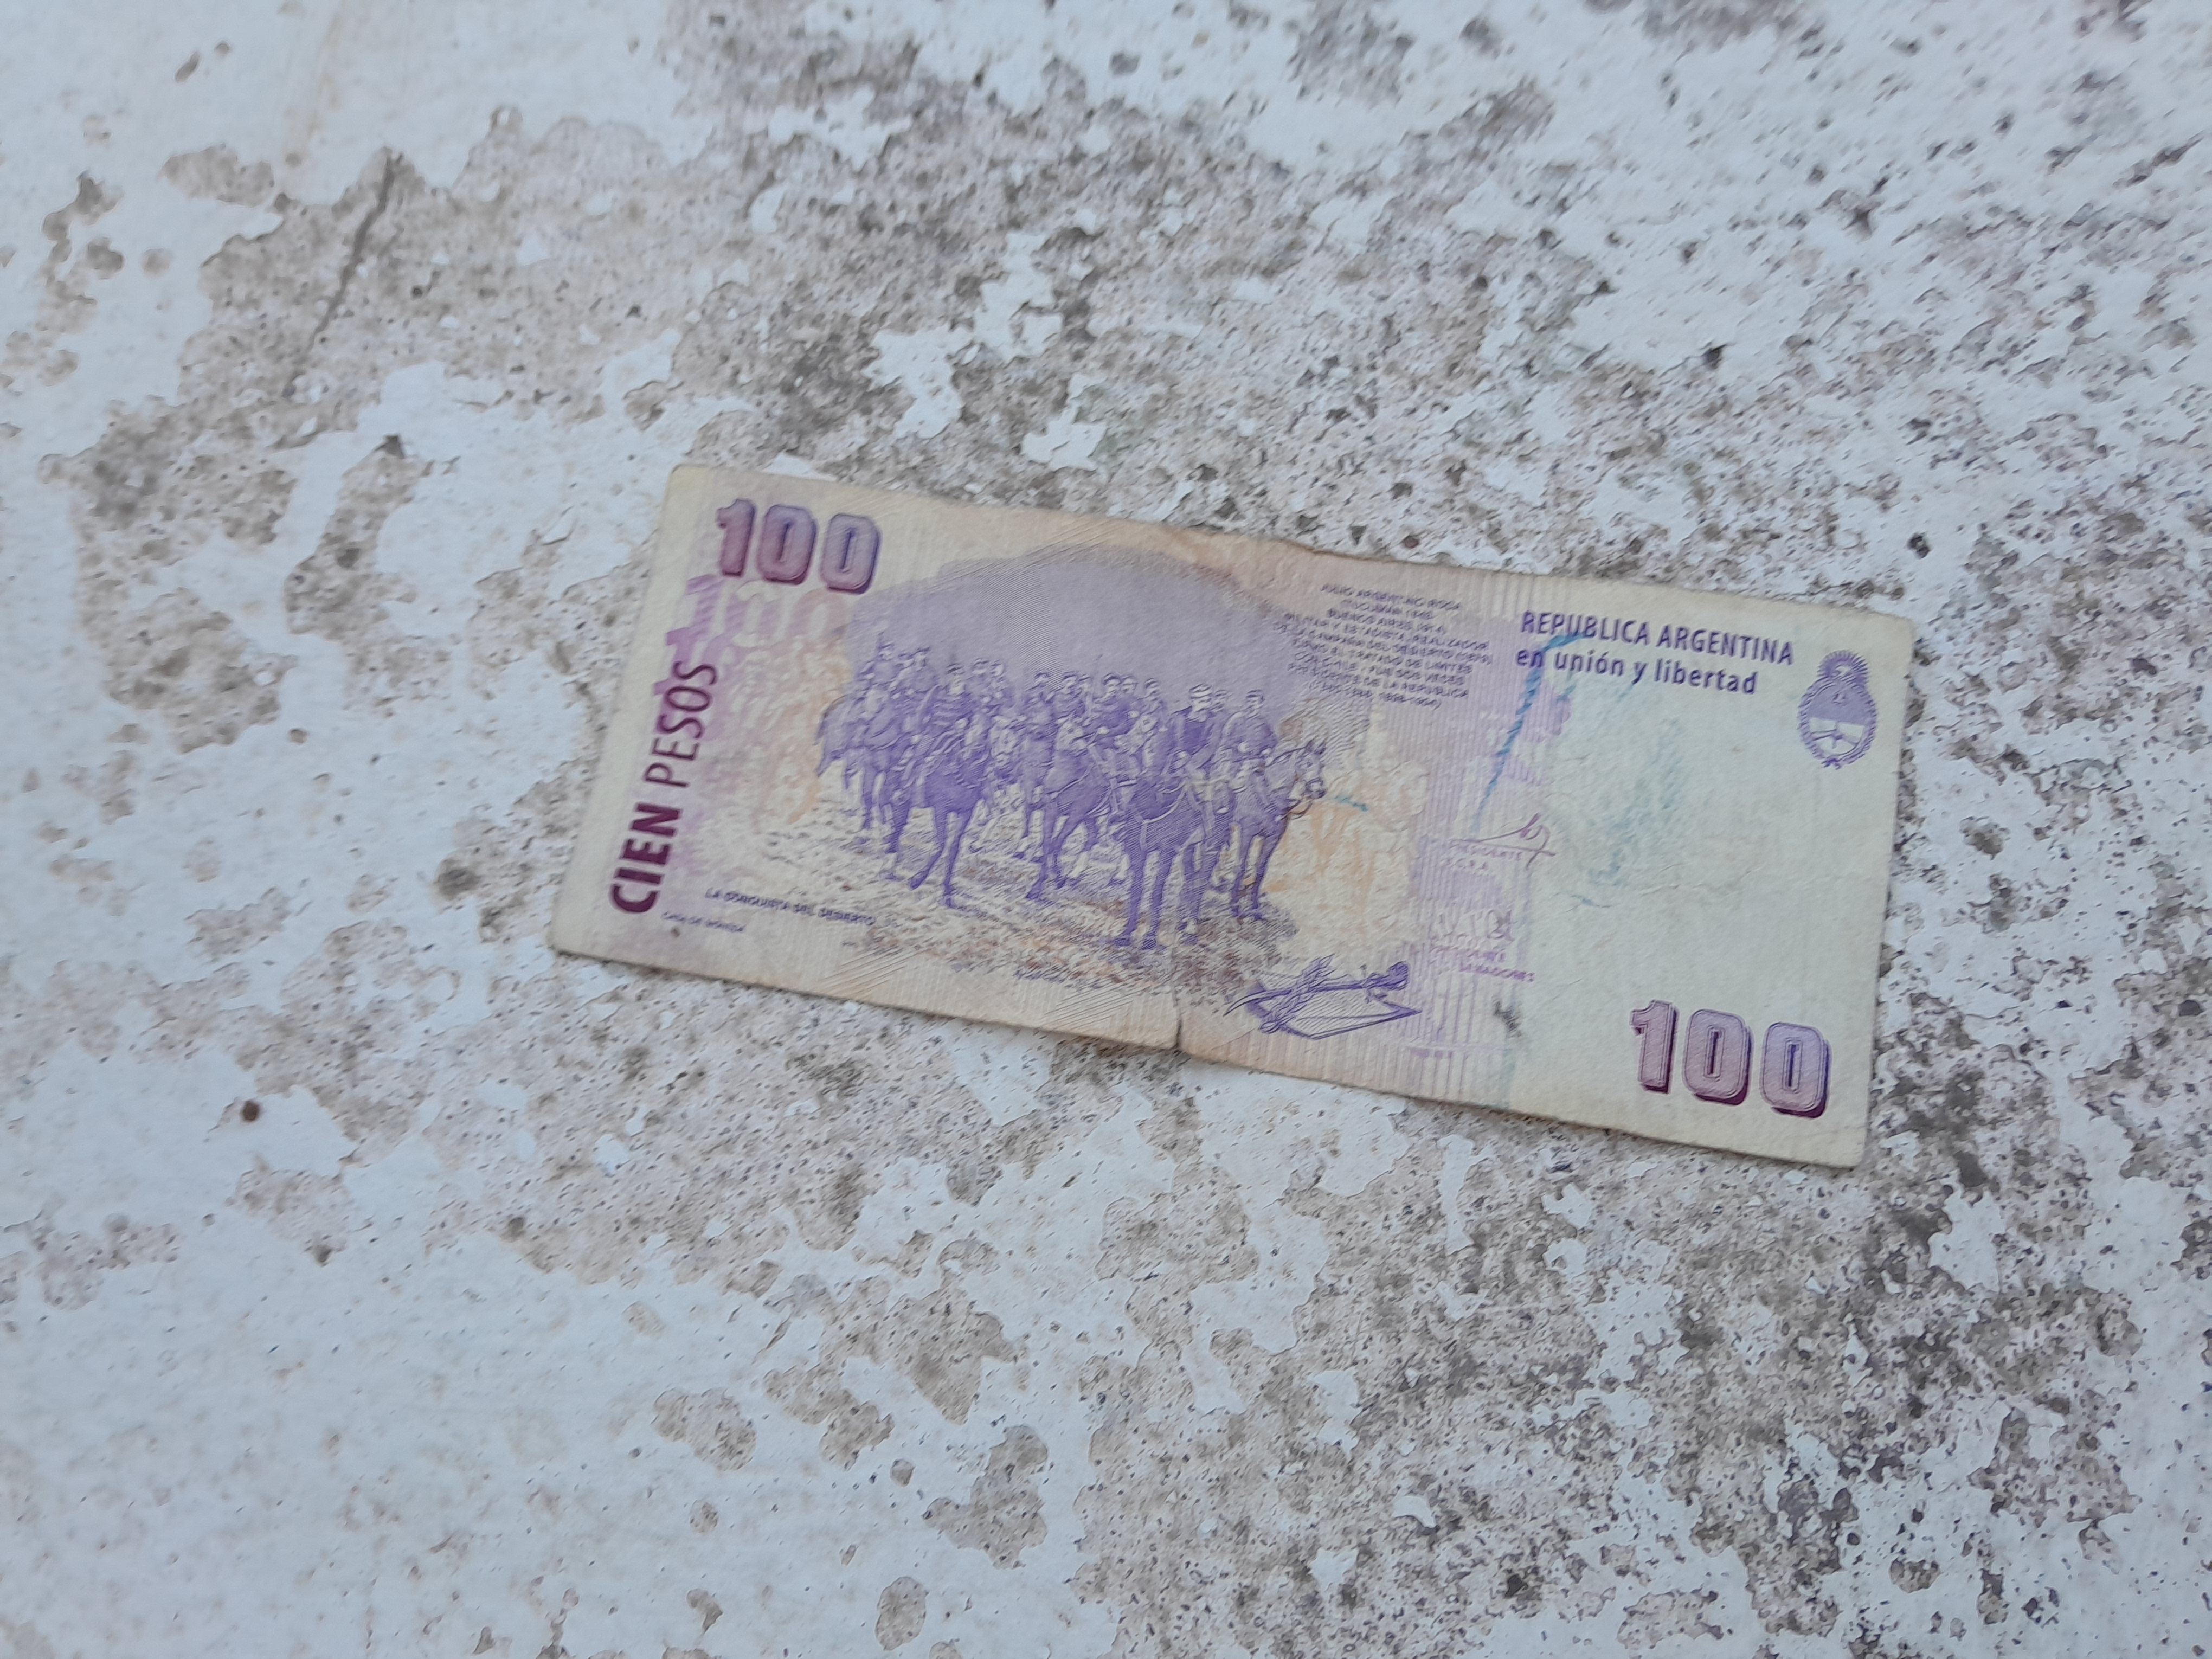
Denominación: 100